Hans von Kanitz

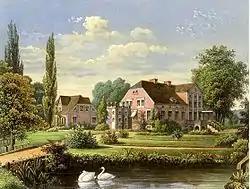
Castle Podangen, Alexander Duncker

Kanitz was born in Mednicken, in the Province of Prussia (now Drushnoye, Zelenogradsky District, Kaliningrad Oblast). In 1894 he proposed the Kanitz Plan: an import monopoly for grain, whereby all grain imports would be made on the government's account and resold on the home market at a price calculated from the average price of the last 40 years. If import prices were below this level, the profits would go into a reserve fund that would be used to subsidise imports when the price rose above the average. As grain prices at that time were lower than they had been for most of the previous 40 years, the effect of the Kanitz Plan would have been considerable price rises.